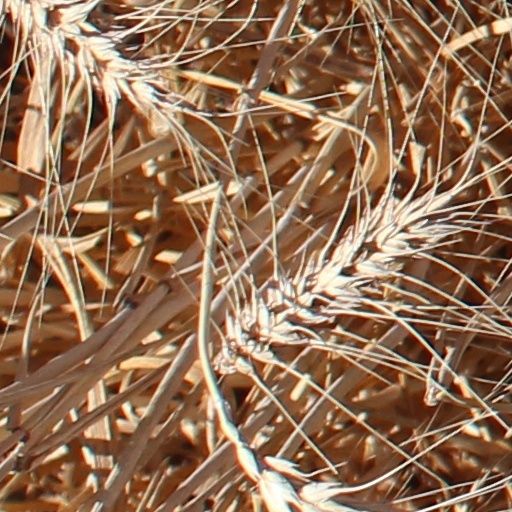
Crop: wheat